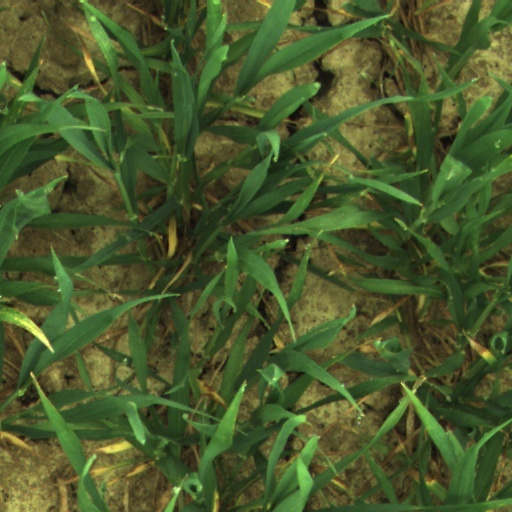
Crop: wheat